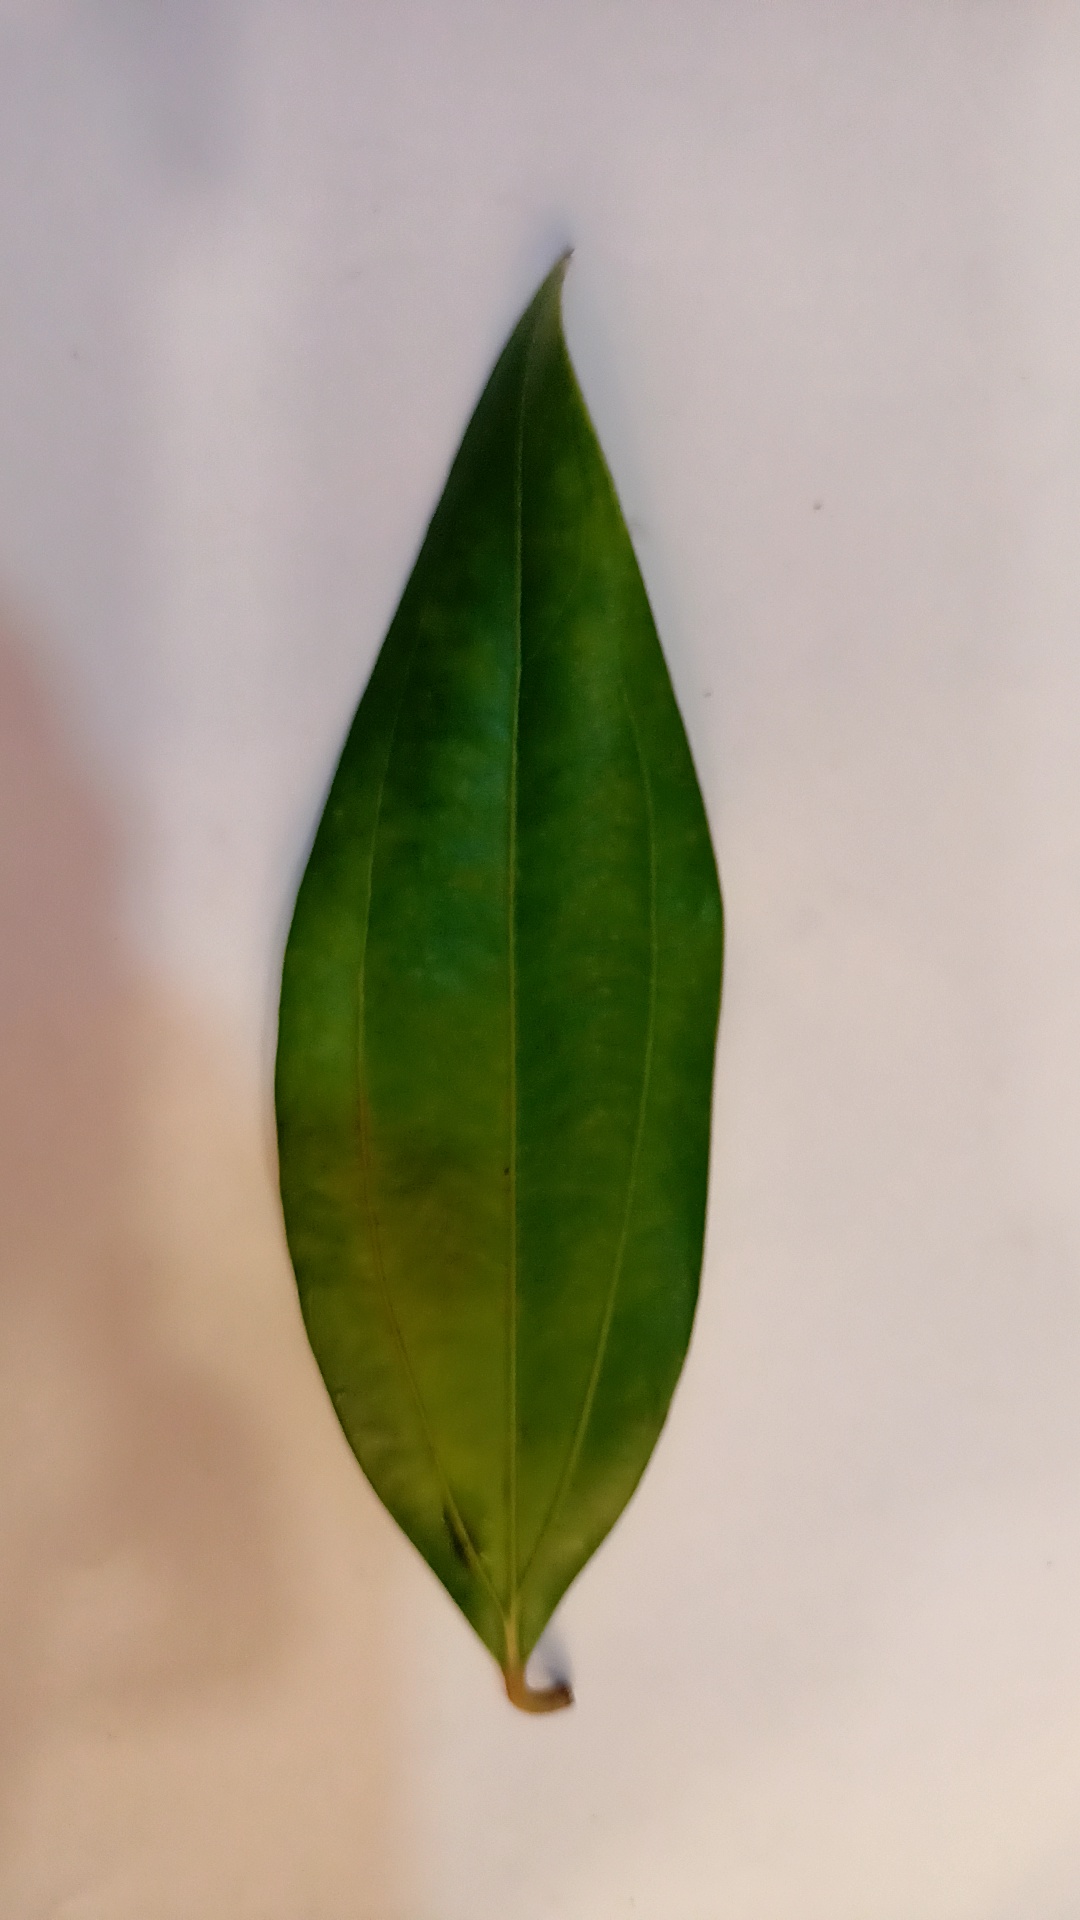
Label: Healthy